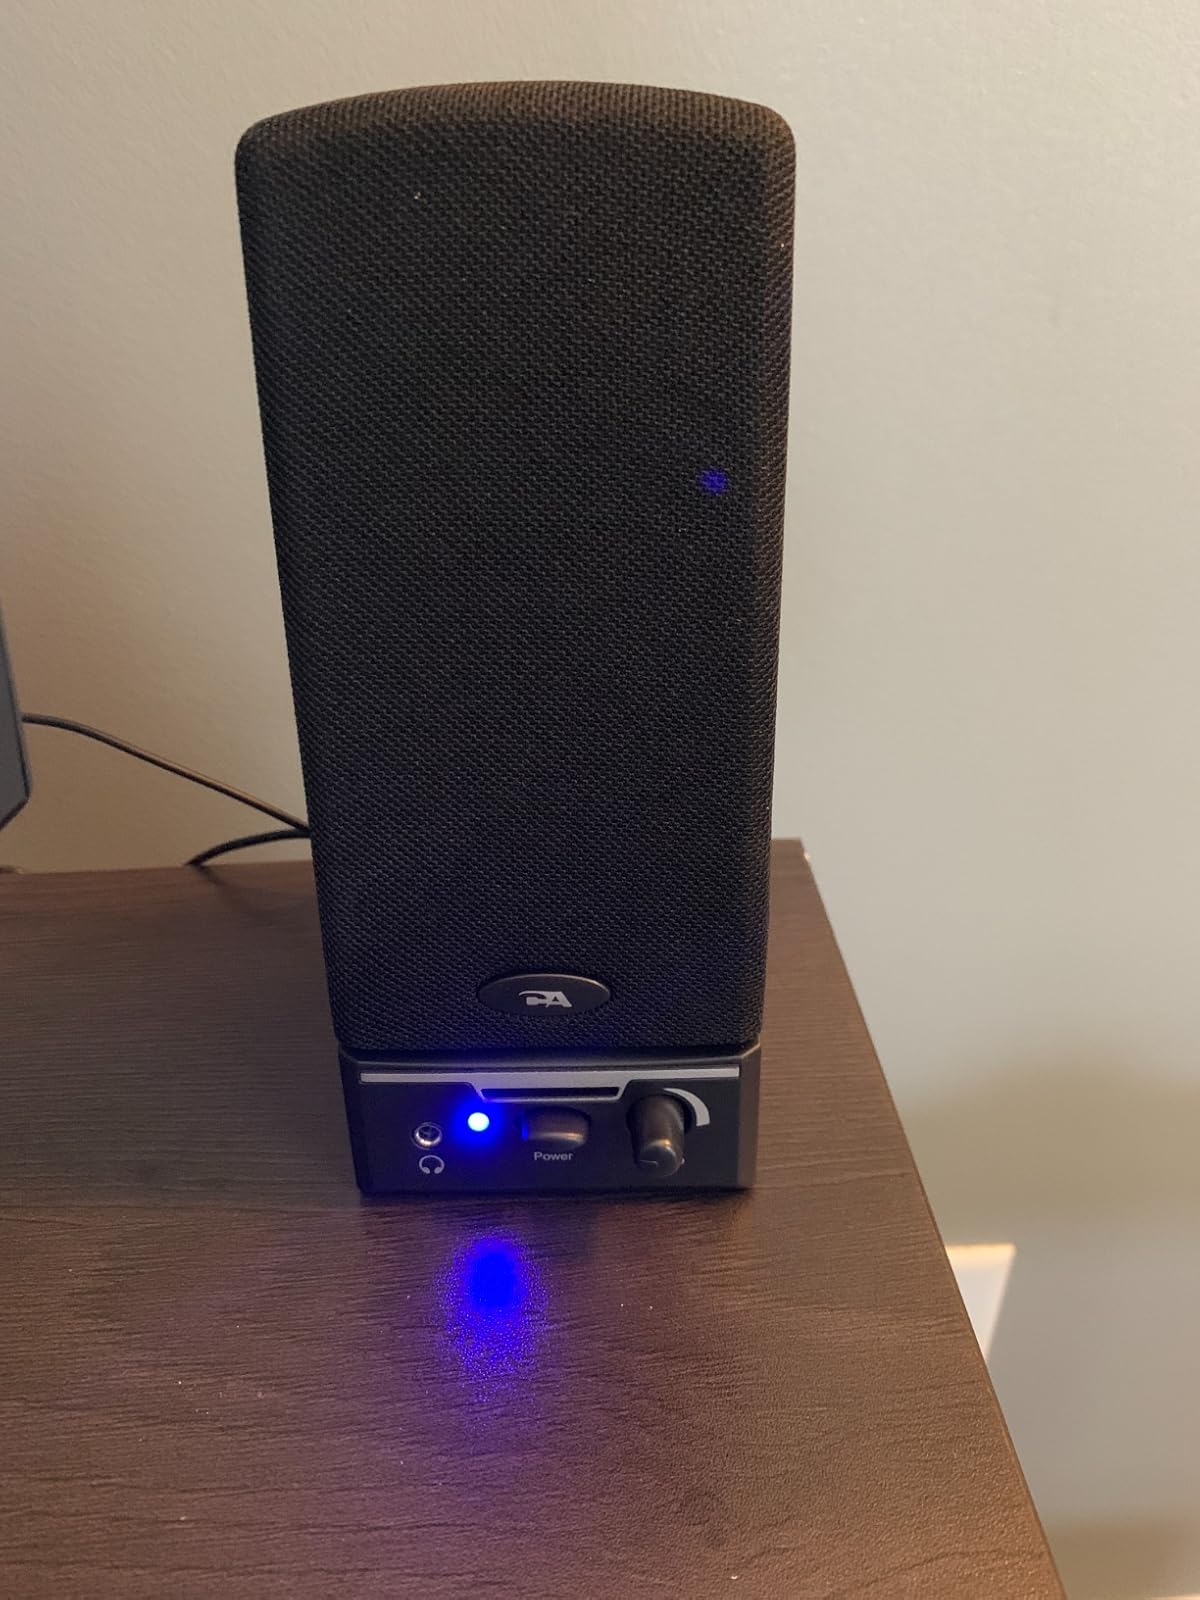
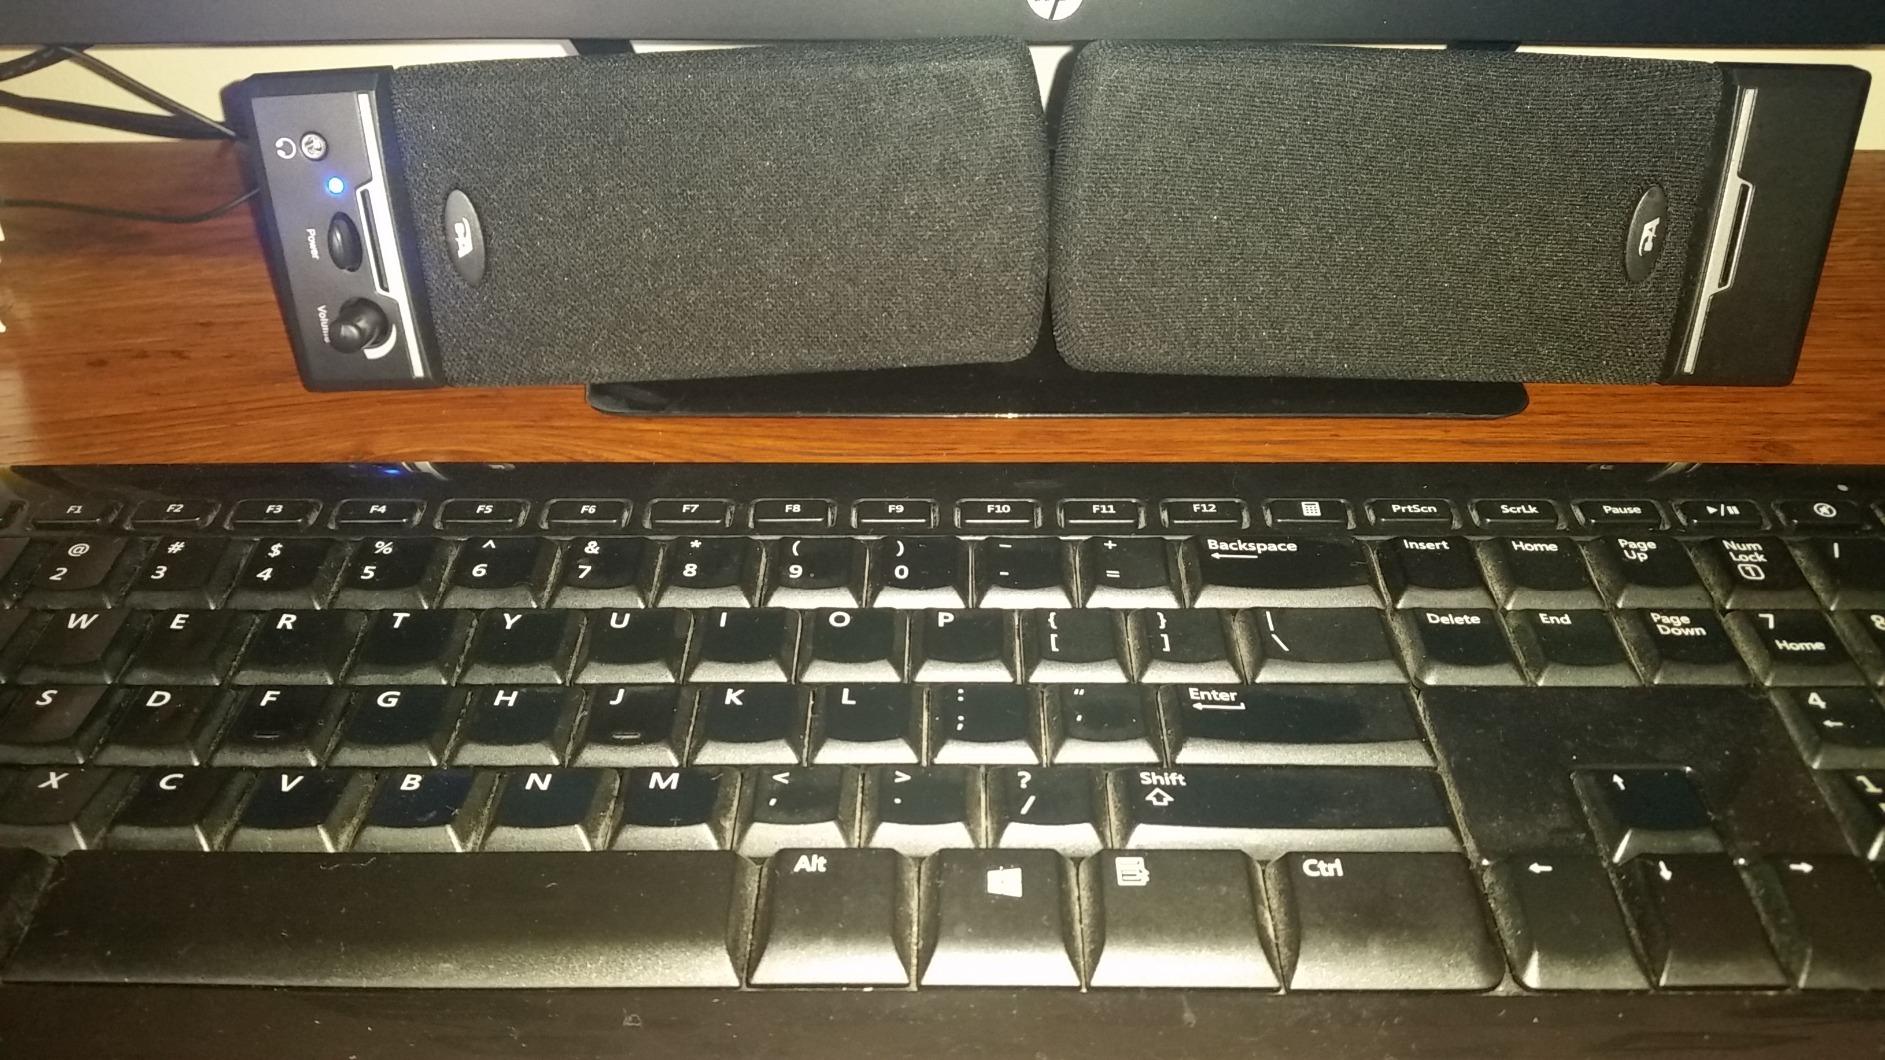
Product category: speaker
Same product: yes